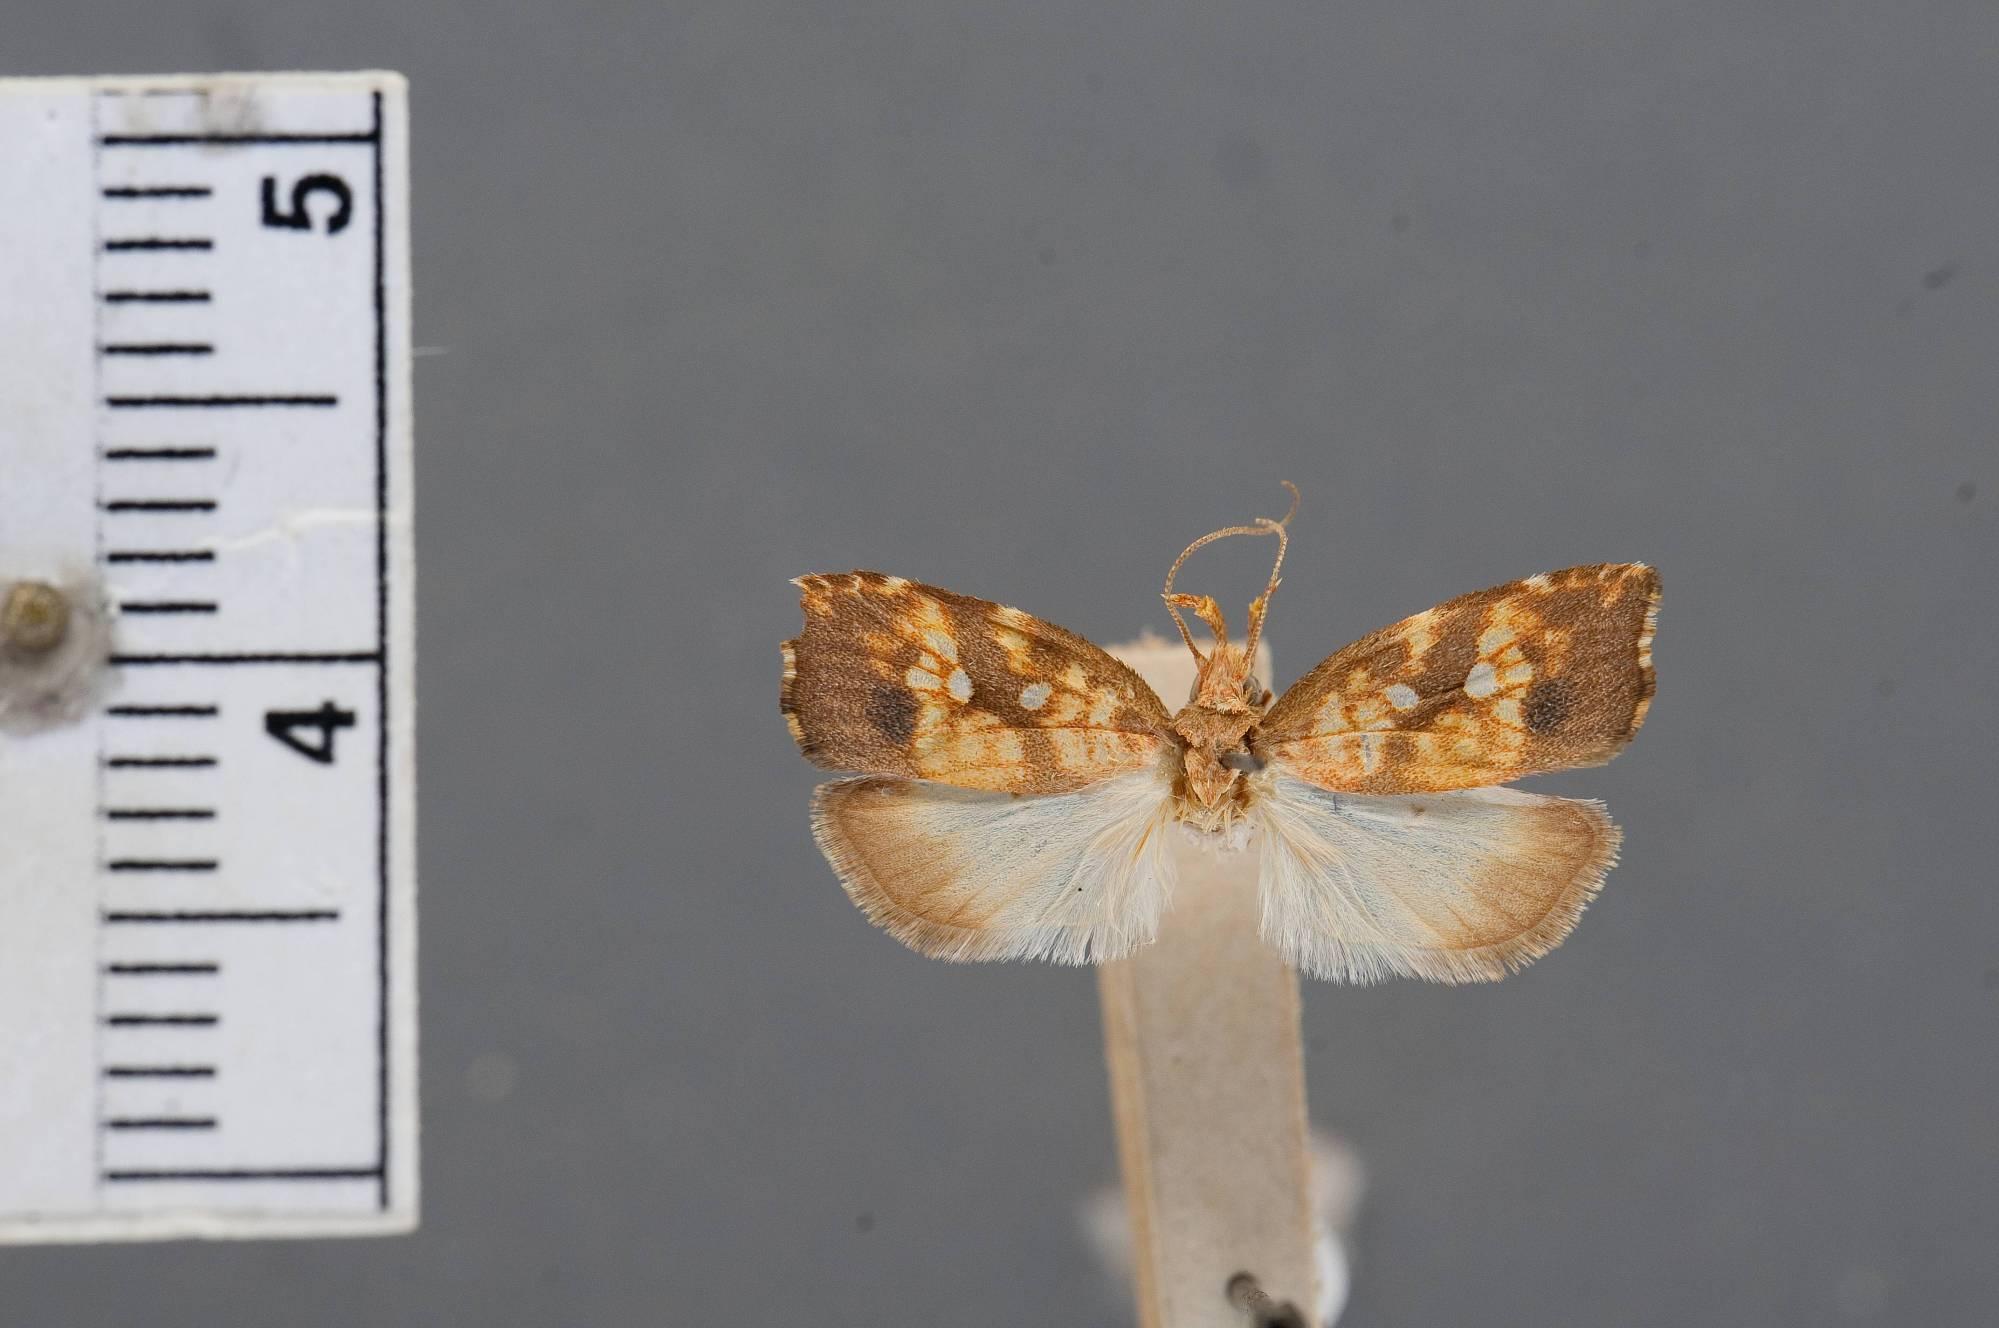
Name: Coptotelia perseaphaga
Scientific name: Coptotelia perseaphaga Clarke, 1951
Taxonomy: Animalia, Arthropoda, Insecta, Lepidoptera, Glossata, Depressariidae, Stenomatinae
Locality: San Pedro Montes de Oca, Costa Rica
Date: May 1932